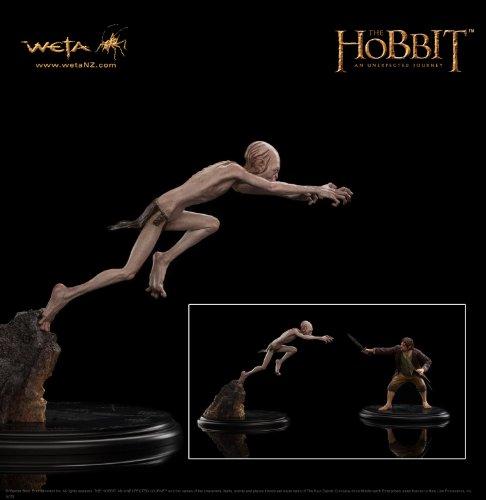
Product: Weta Workshop Hobbit Statue Gollum Enraged 1 6 Scale
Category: Toys & Games | Collectible Toys | Statues, Bobbleheads & Busts | Statues
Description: The Hobbit 16 scale holystone figure.
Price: $226.11
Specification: ProductDimensions:14.2x5.9x9.1inches|ItemWeight:3.68pounds|ShippingWeight:3.68pounds(Viewshippingratesandpolicies)|ASIN:B00CEXHFBI|Itemmodelnumber:870101122|Manufacturerrecommendedage:14yearsandup